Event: Nepal Earthquake
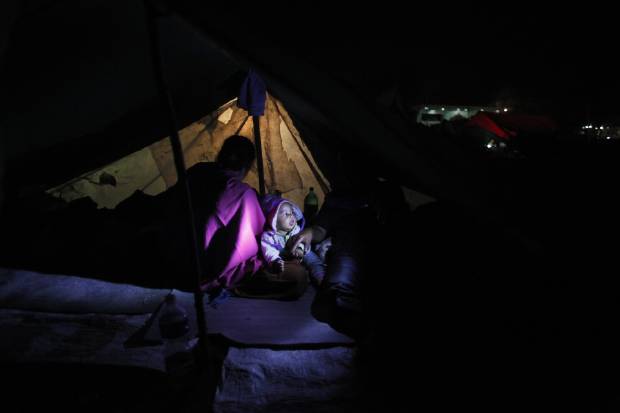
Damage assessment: damage